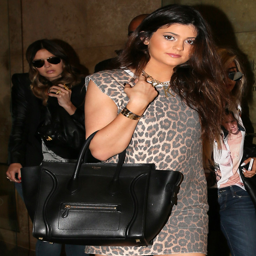
the many bags of author and actor